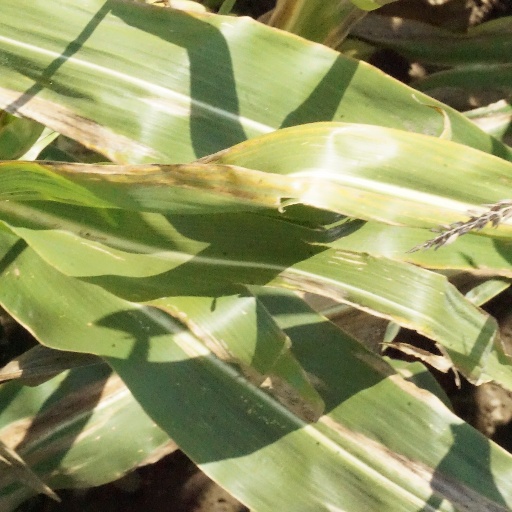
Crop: maize; corn